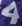
Number: 4